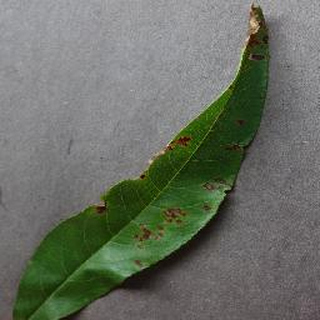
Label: peach_bacterial_spot